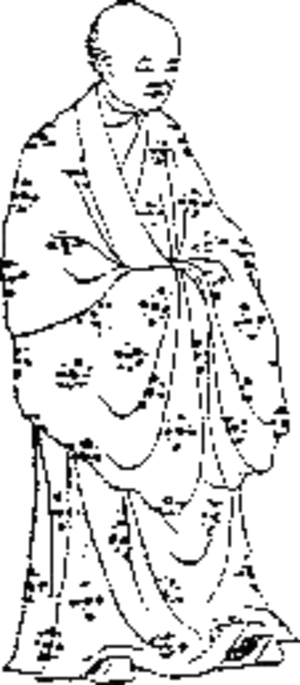
Trịnh Bồng, connu également sous le nom de prince An Do, est le maires du palais du Đại Việt de la dynastie Lê et chef de la famille des Trịnh. Il règne de 1786 à 1787.